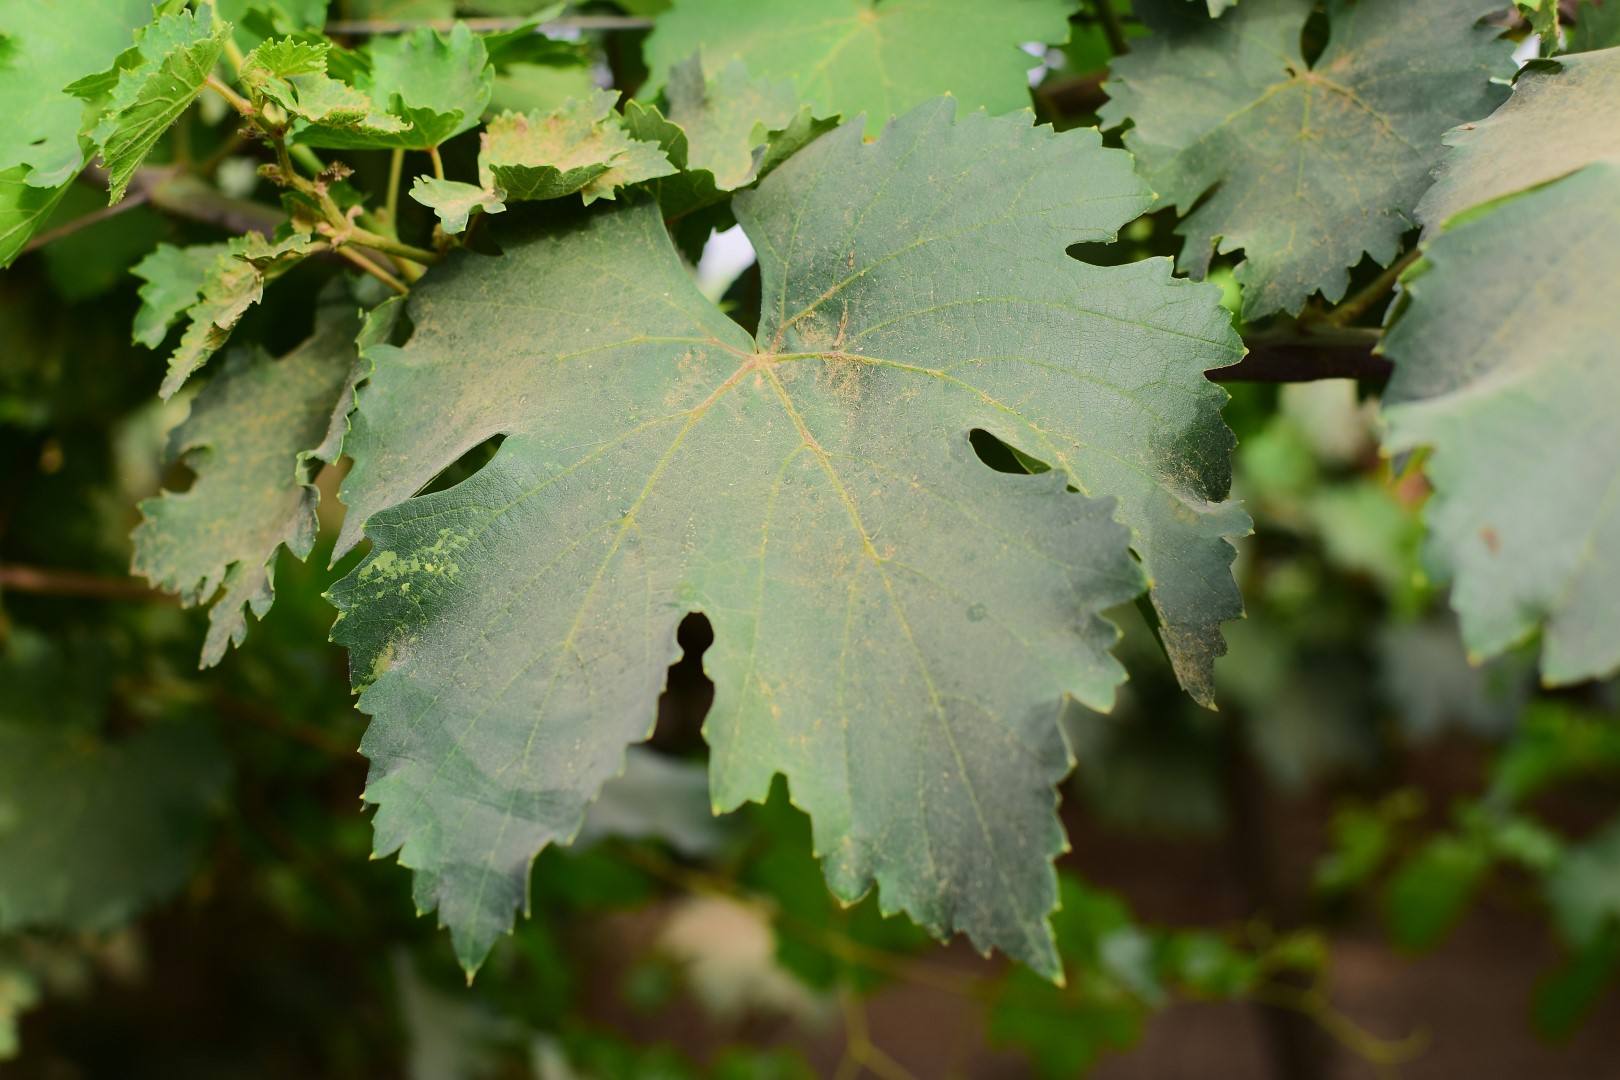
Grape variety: Kamali